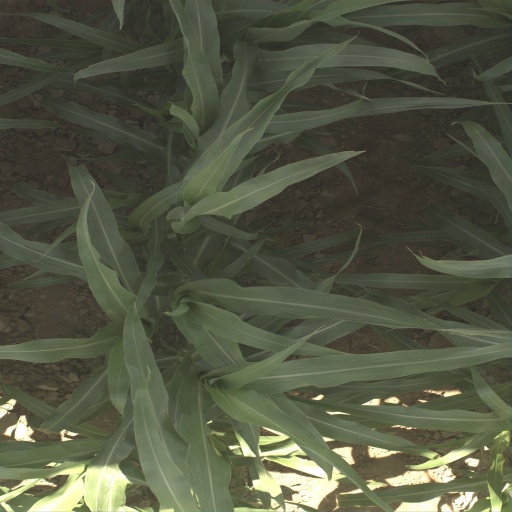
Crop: sorghum